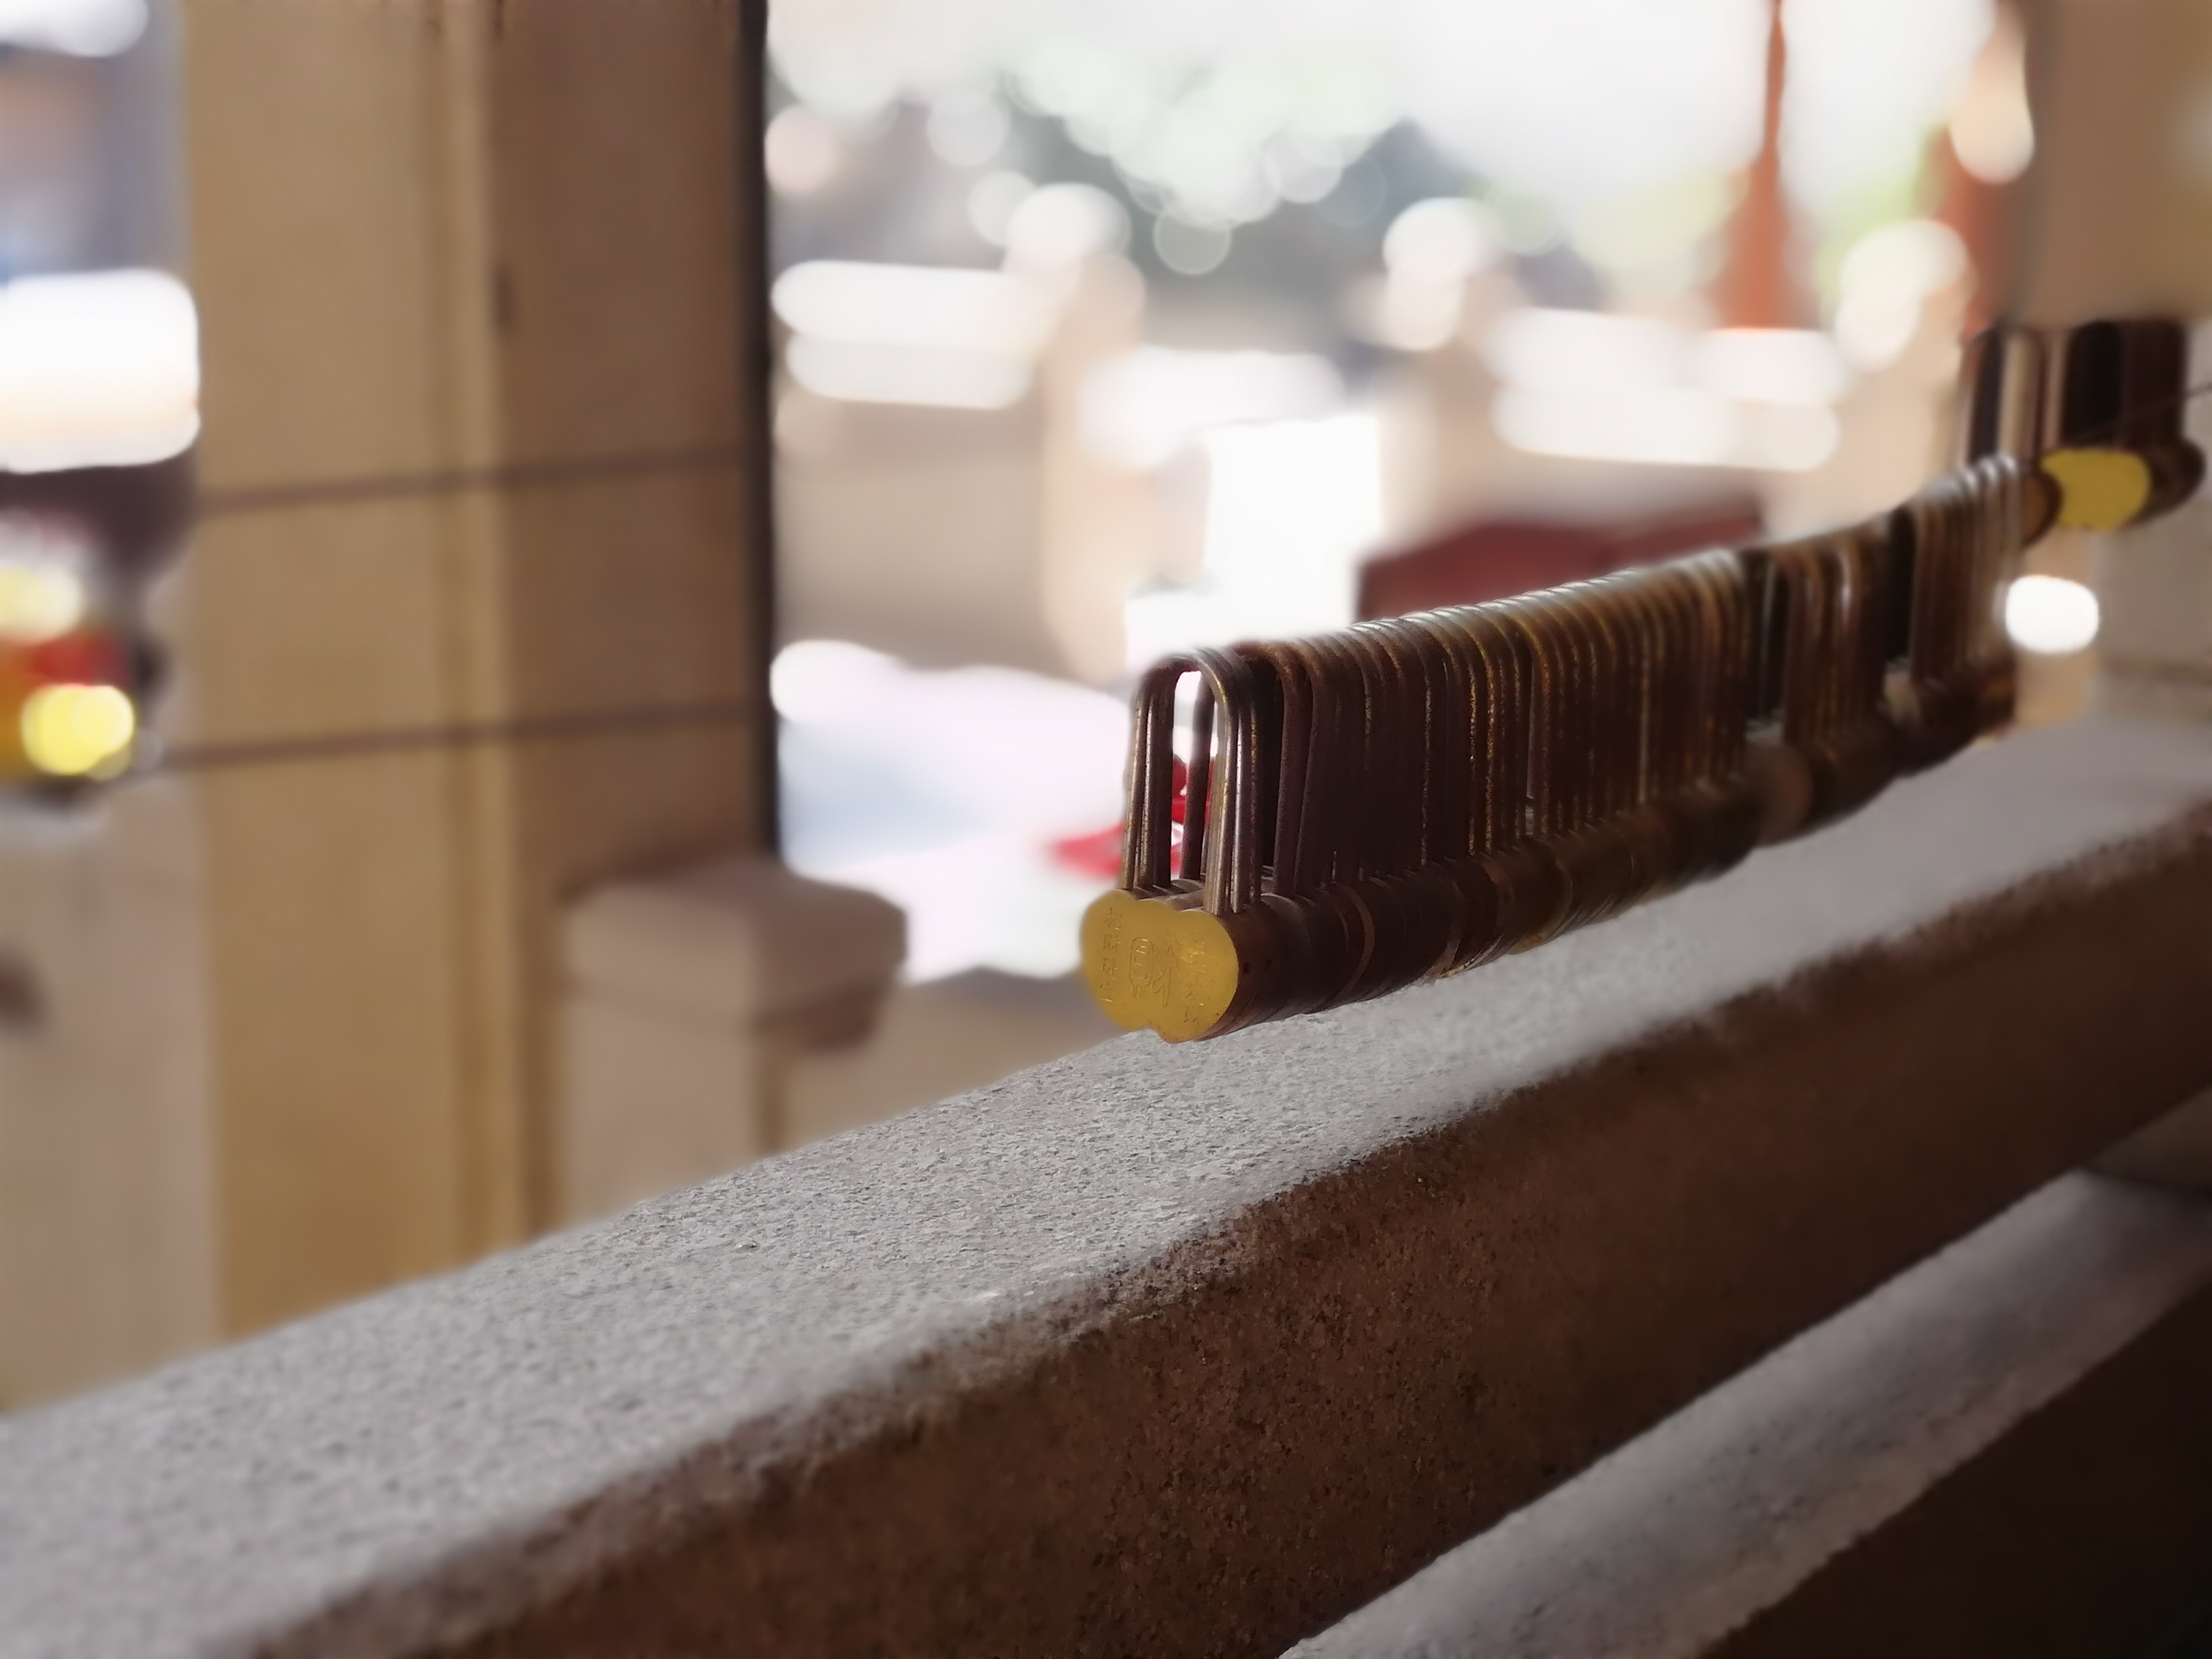
lock, love, promise, chinese temple, guangzhou, china, lover, wood, lighting, architecture, Material property, flooring, hardwood, Tints and shades, metal, brick, rectangle, room, winter, snow, fashion accessory, handrail, bumper, automotive exterior, font, jewellery, photographic film, automotive lighting, leather, street, road, wood stain